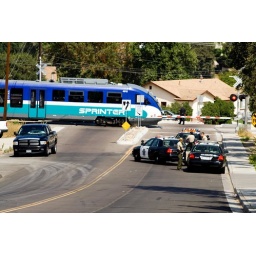
Heh, beat ANY reportersIdiot in the truck tried to run the gates, gate hit his windshield then the train clipped the truck.